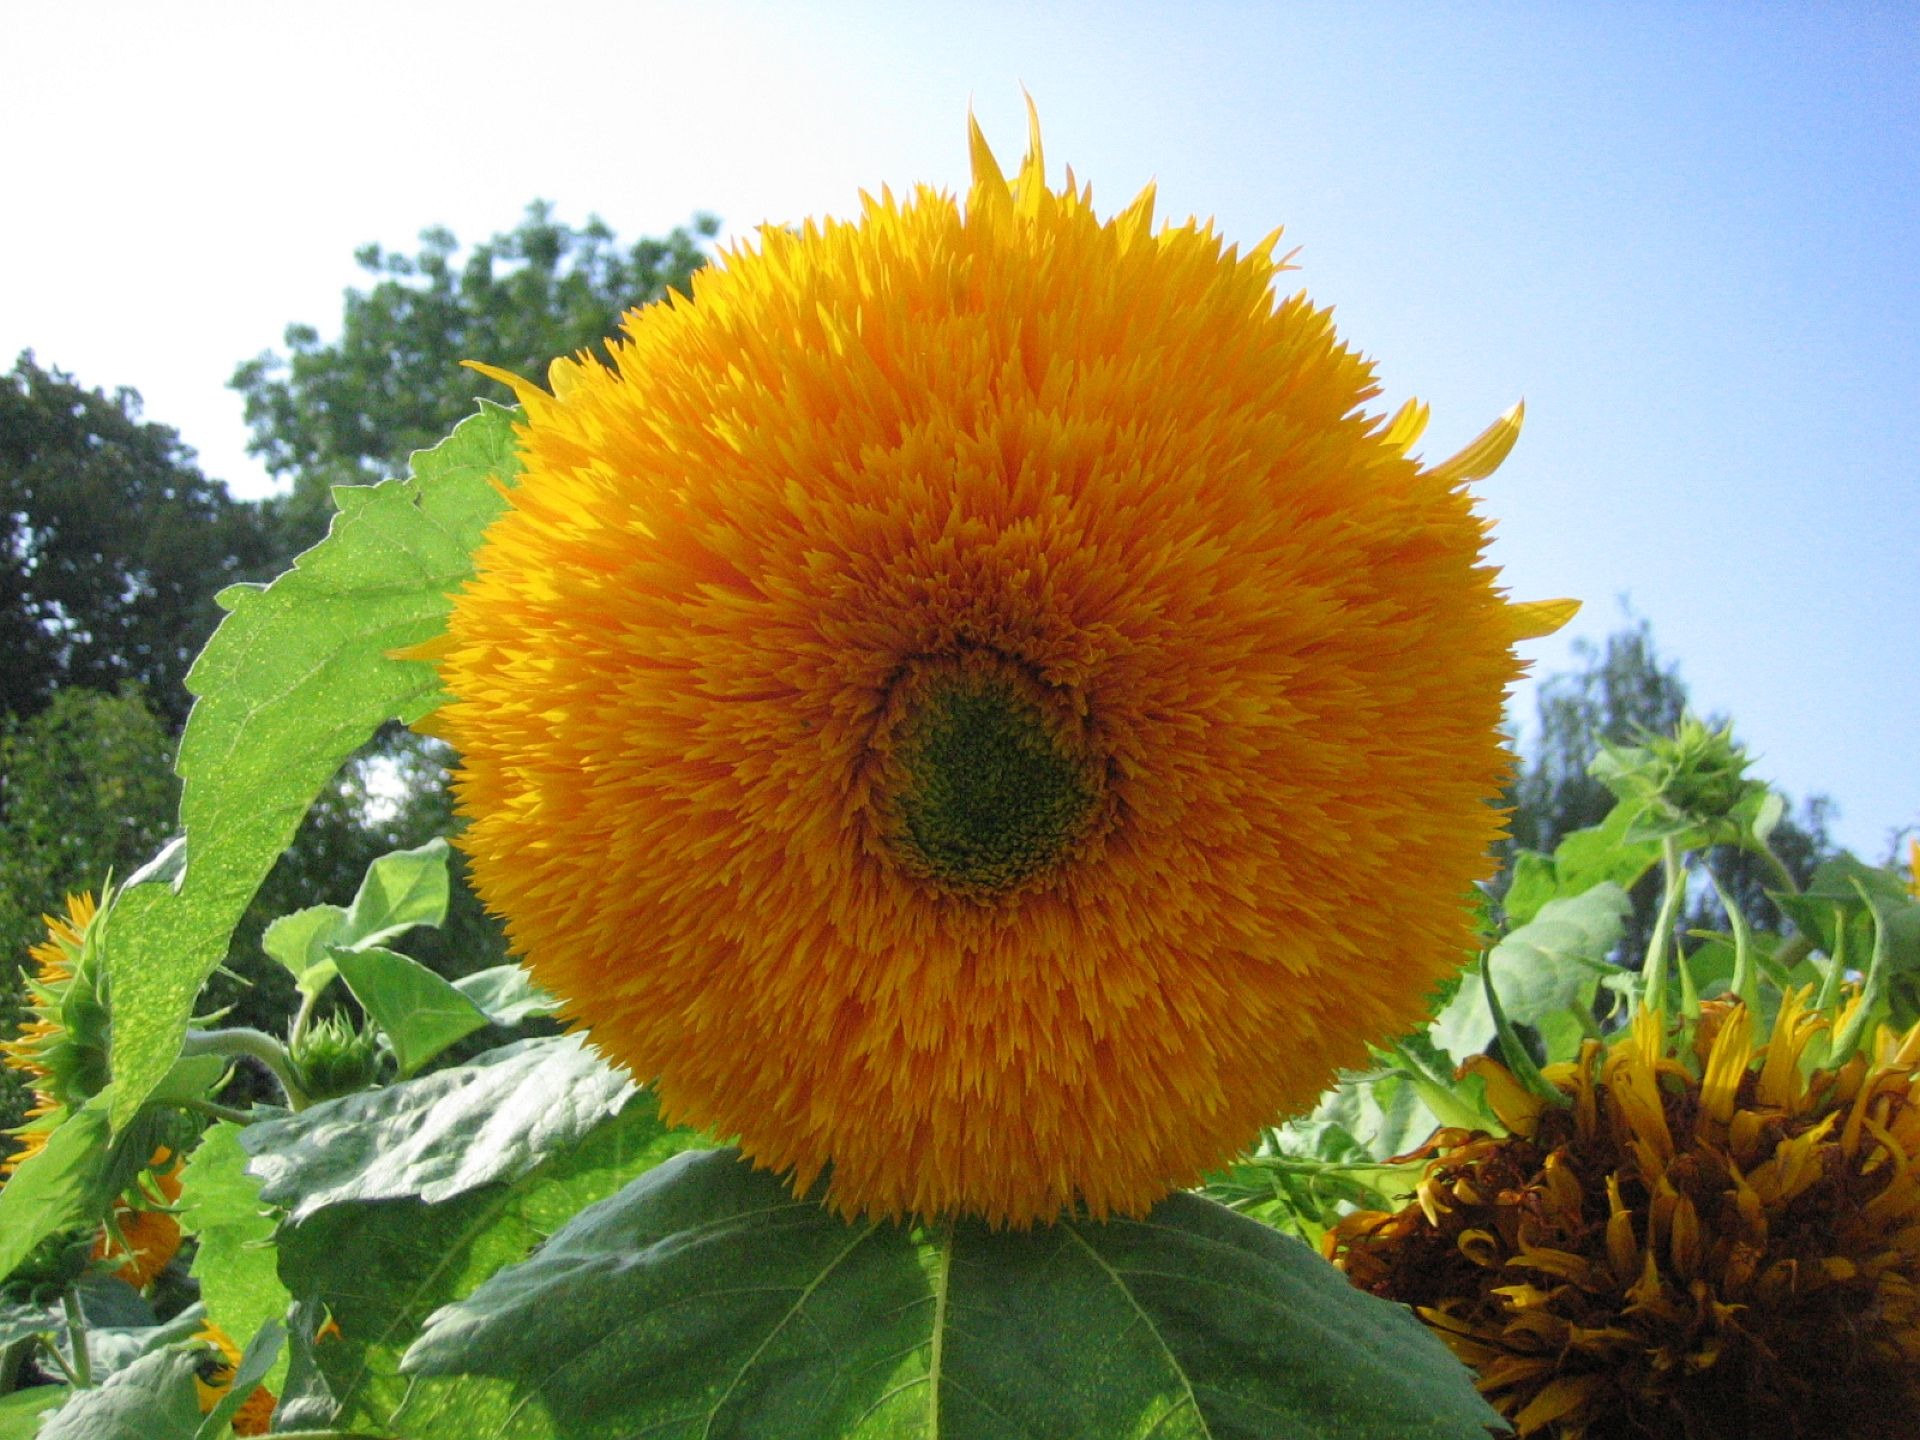
nature, blossom, plant, field, flower, bloom, botany, yellow, flora, sunflower, sun flower, flowering plant, daisy family, sunflower seed, annual plant, land plant